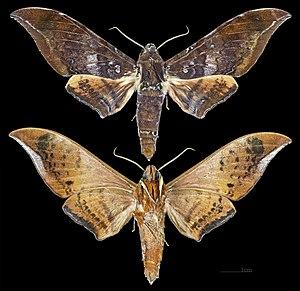
Le genre Ambulyx regroupe des insectes lépidoptères de la famille des Sphingidae, sous-famille des Smerinthinae, tribu des Ambulycini.
La tribu des Ambulycini regroupe des lépidoptères de la famille des Sphingidae, de la sous-famille des Smerinthinae.